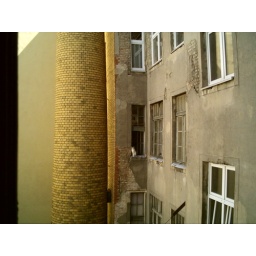
Lorenas cat in the other side of the house